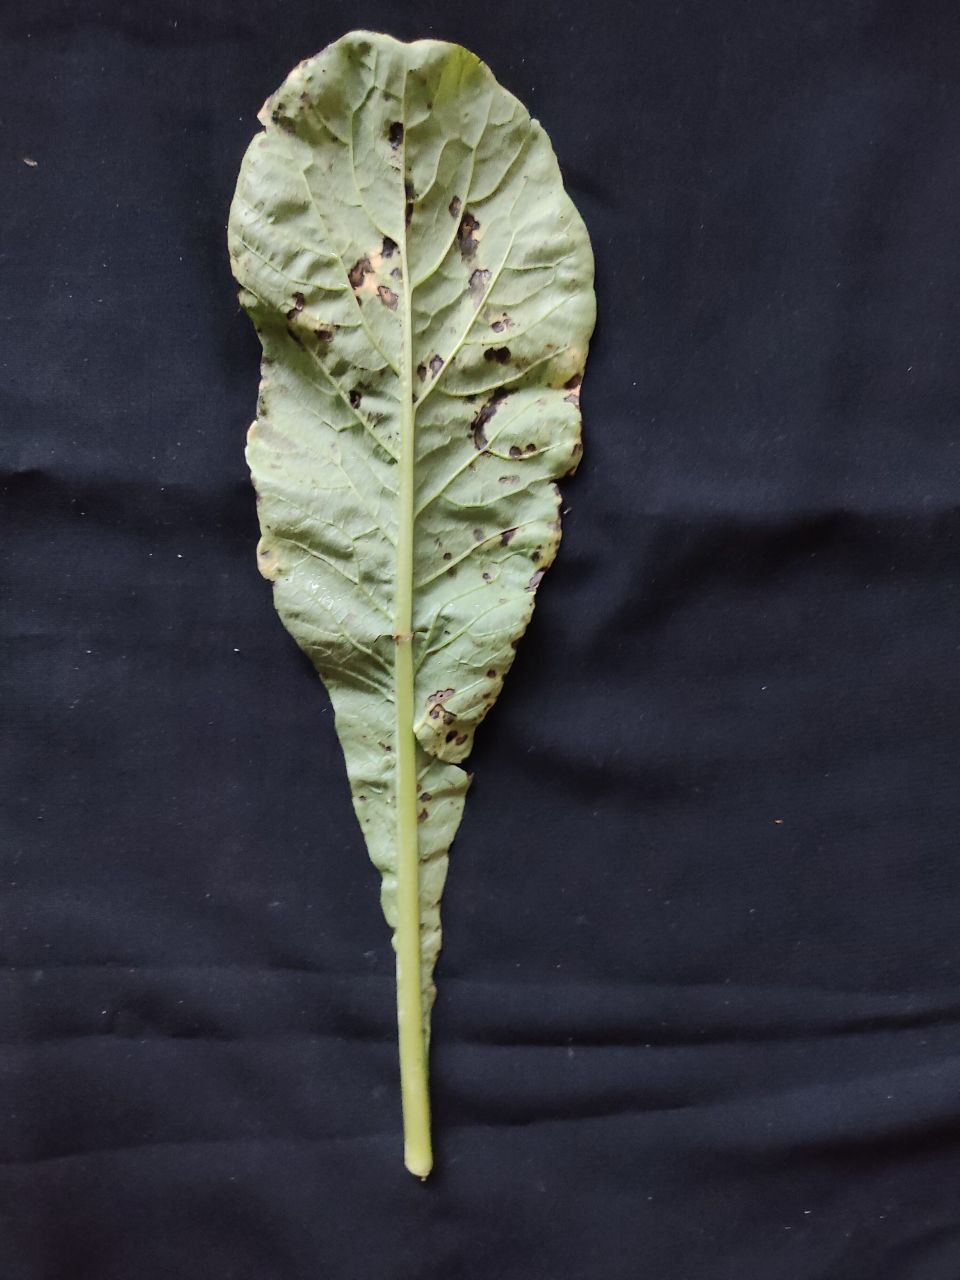
Label: Black leaf spot